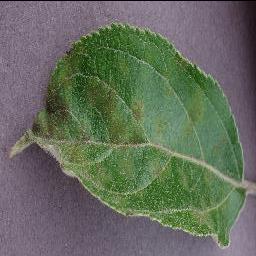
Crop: apple
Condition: scab